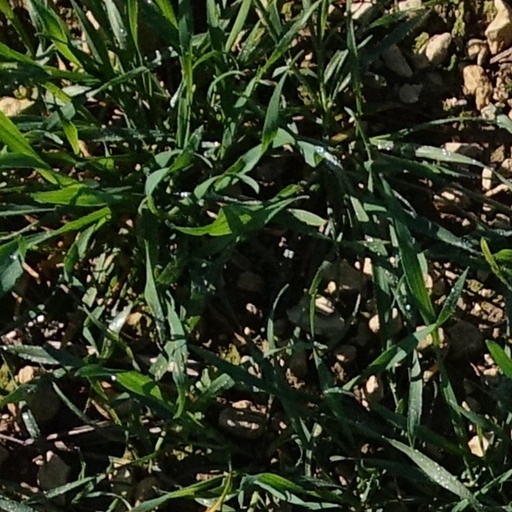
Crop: wheat